Baby Huey's Great Easter Adventure

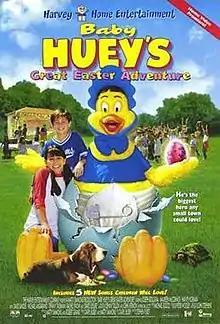
Movie Poster

Baby Huey's Great Easter Adventure is a 1999 American adventure film directed by Stephen Furst, based on the Harvey Entertainment Company animated character Baby Huey. It was released by Columbia TriStar Home Video on VHS on March 2, 1999, and on DVD on February 15, 2005, by Classic Media.